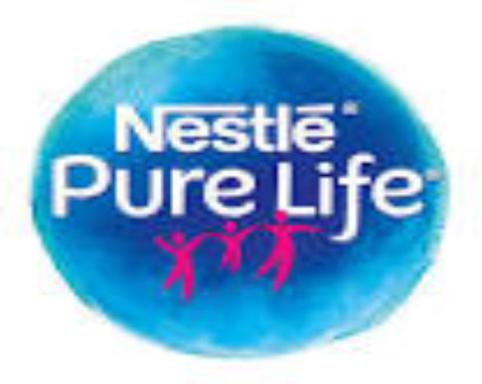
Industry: Food